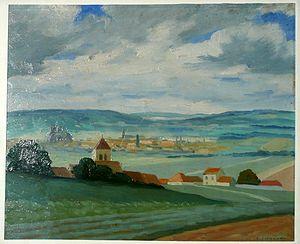
Edmond Eugène Ernest Chauvet, né à Reims le 29 janvier 1903 où il est mort le 20 décembre 1968, est un peintre et illustrateur français.
Cernay-lès-Reims est une commune française située dans le département de la Marne en région Grand Est.